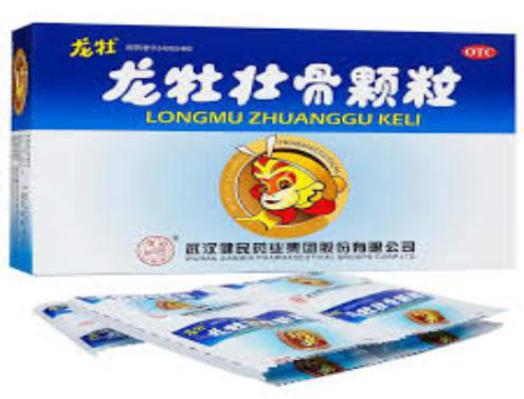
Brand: longmu-2
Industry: Medical